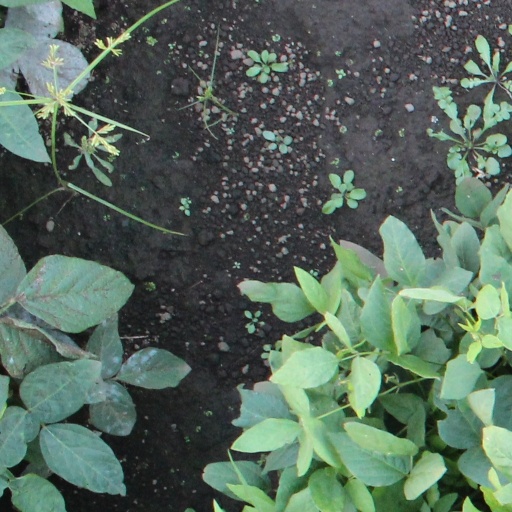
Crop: soybean